Danny Hunter

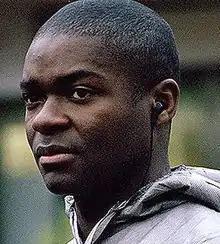
David Oyelowo as Danny Hunter

Danny Hunter is a fictional character appearing in the first three seasons of the BBC television series "Spooks", known as "MI5" in the United States. The character, played by British actor David Oyelowo, is a Junior Case Officer in Section D, the counter-terrorism department of MI5. According to the fictional "Spooks: Harry's Diary"—one of several spin-off books created by Kudos, the series' production company—Hunter joined Section D in June 2000.